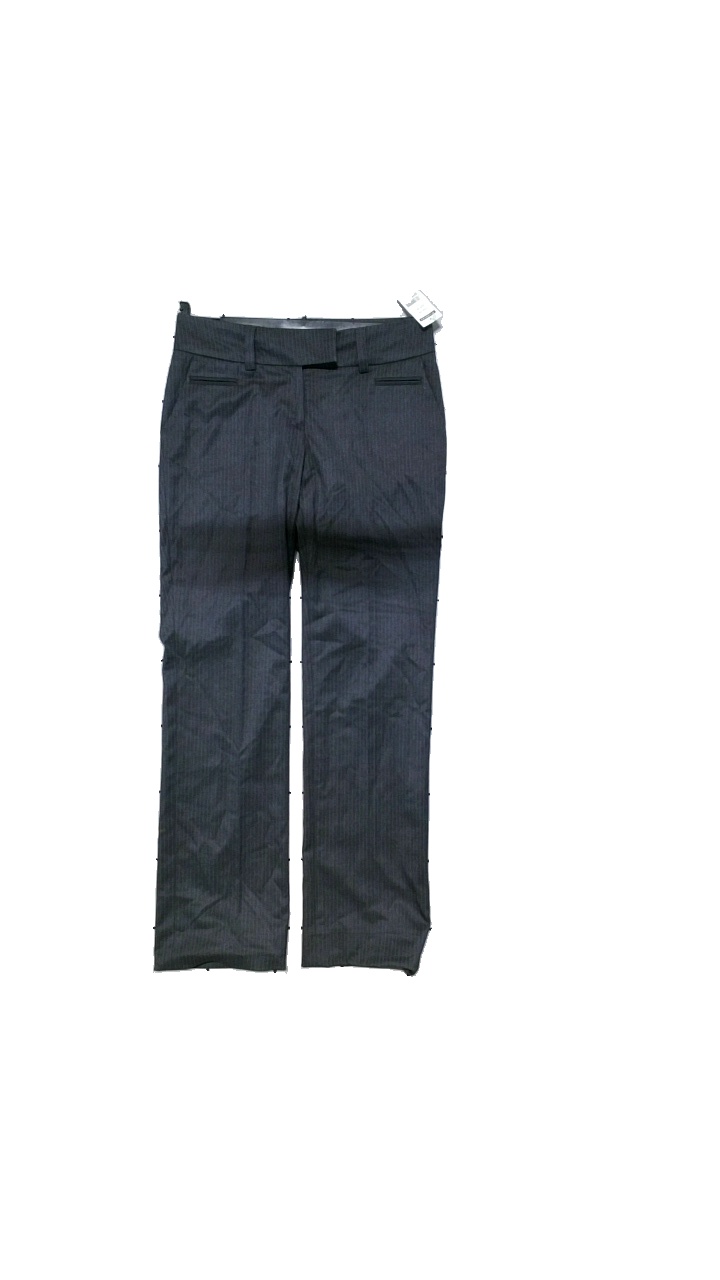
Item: Trousers (Ladies)
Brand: Stockhlm
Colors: Grey, White
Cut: Regular
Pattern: Striped
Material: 65% polyester, 32% viscose, 3% elastane
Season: All
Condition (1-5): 4
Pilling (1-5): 4
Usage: Reuse
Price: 150-250